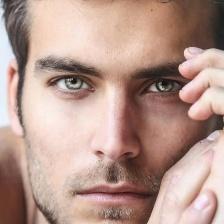
Label: faces